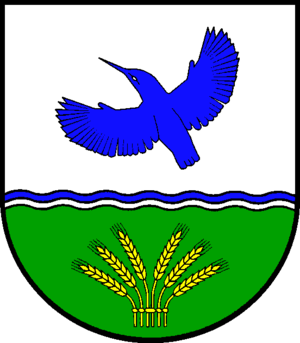
Rodenbek est une municipalité allemande située dans le land du Schleswig-Holstein et dans l'arrondissement de Rendsburg-Eckernförde. En 2015, sa population est de 480 habitants.